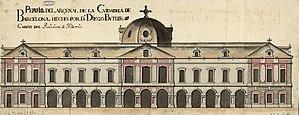
Le Palais du Parlement de Catalogne est situé dans le parc de la Ciutadella à Barcelone. C'est le siège du Parlement de Catalogne, institution héritière de la Cort General de Catalunya. Le bâtiment était originellement un arsenal situé dans l'ancienne citadelle. Il a été construit, comme la citadelle, par l'ingénieur militaire Georges-Prosper de Verboom entre 1716 et 1748.